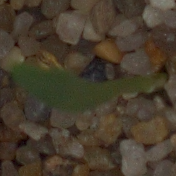
Label: common_wheat